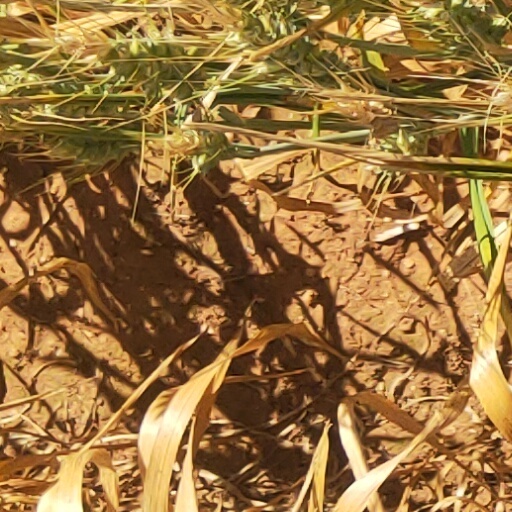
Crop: wheat